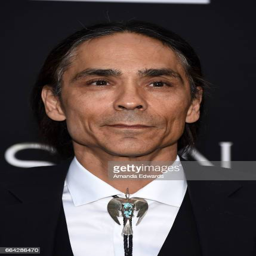
actor arrives at the premiere